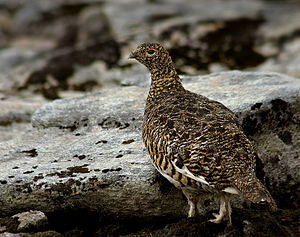
Ryper
Dalrype, Lagopus lagopus
Ryper er en slægt af fugle i familien fasanfugle. Der findes blot tre arter, der alle lever på den nordlige halvkugle. Dalrype og fjeldrype findes i Skandinavien.